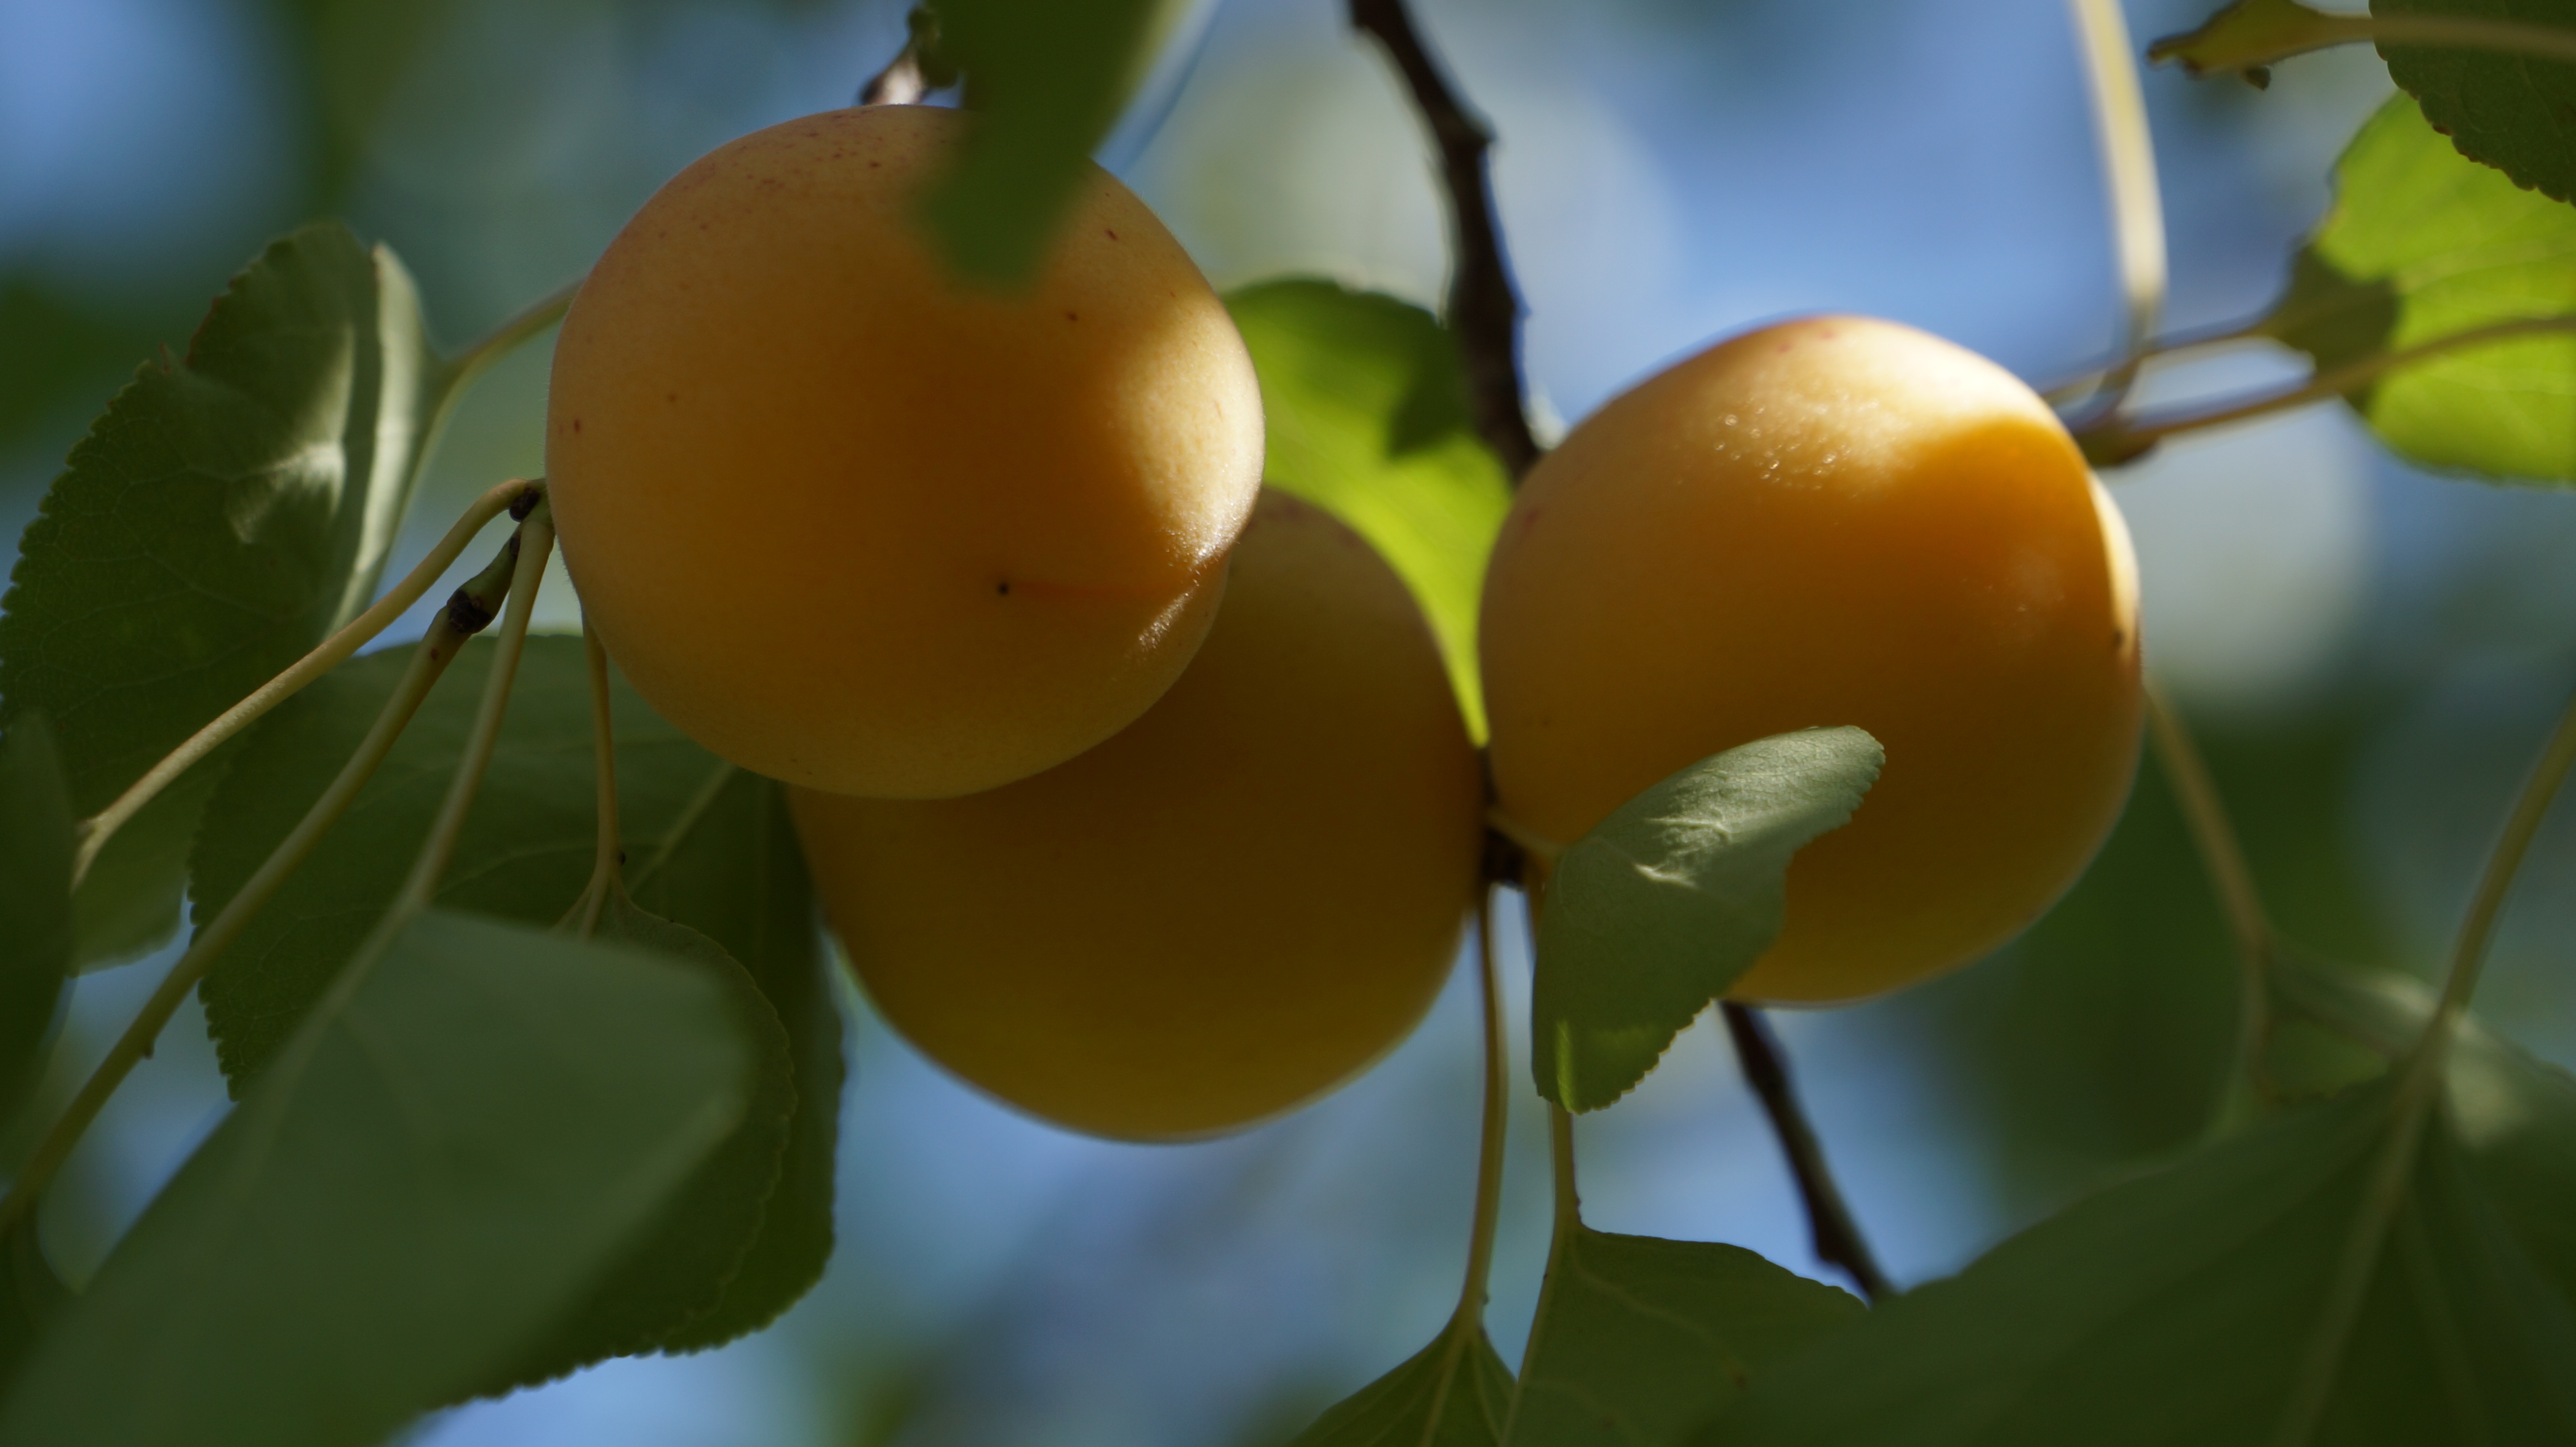
tree, branch, plant, fruit, leaf, flower, food, green, produce, shadow, botany, yellow, flora, close up, in rural areas, apricot, north, macro photography, the scenery, flowering plant, land plant, common persimmon